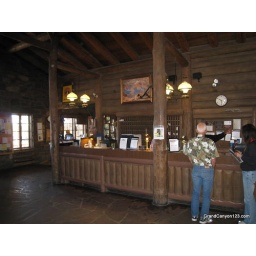
the check in desk at the bright angel hotel south rim grand canyon